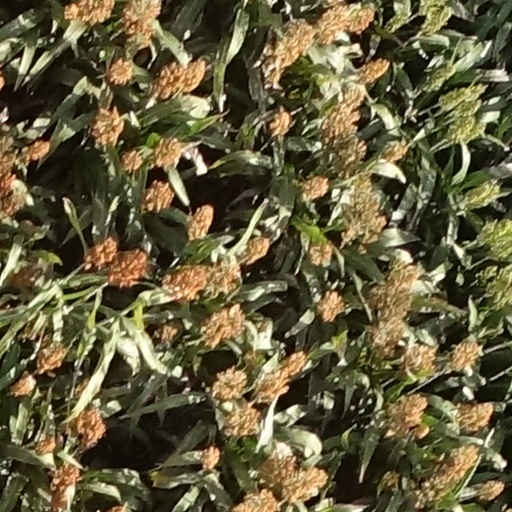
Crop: sorghum